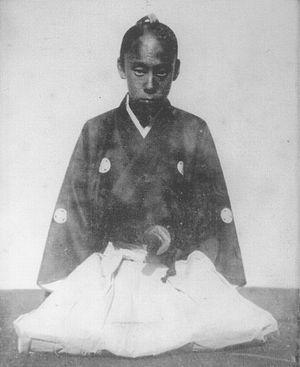
Matsudaira Sadaaki est un daimyo japonais de la période du Bakumatsu, dernier seigneur du domaine de Kuwana. Sadaaki est l'héritier adoptif de Matsudaira Sadamichi, le descendant de Sadatsuna, le troisième fils de Hisamatsu Sadakatsu, frère d'Ieyasu Tokugawa. Il est membre du clan Matsudaira-Hisamatsu. C'est de cette famille qu'est issu Matsudaira Sadanobu.